Meet the Parents (1992 film)

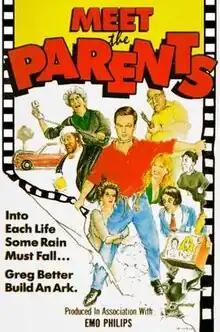
VHS cover

Meet the Parents is a 1992 American independent comedy film written by Greg Glienna and Mary Ruth Clarke. Glienna also directed the film; wrote the original songs "Keep Smiling" (performed by Walter Tabayoyong) and "When Philip's There" (performed by Clarke); and stars as protagonist Greg: a young man meeting his fiancée's parents for the first time who sets off a series of accidents and causes the family to fall apart. Emo Philips served as an associate producer, wrote the film title's theme song (performed by Mary Louise Herrold), and makes a cameo as a video store employee.